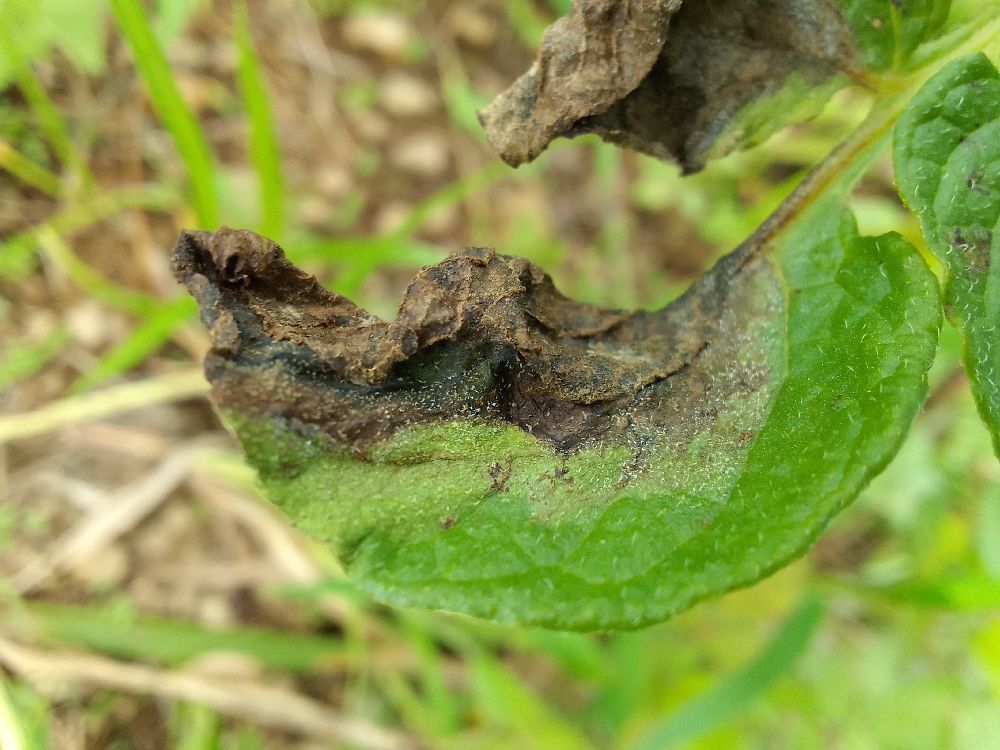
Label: Late blight